Military history of the Five Dynasties and Ten Kingdoms

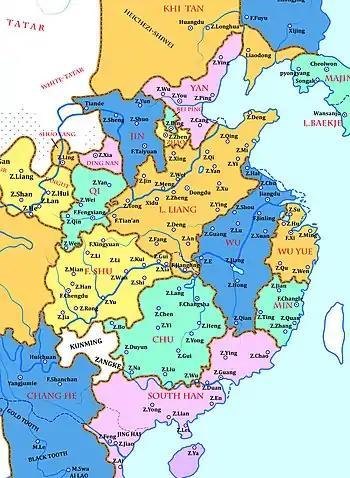
China in 908 AD

The military history of the Five Dynasties and Ten Kingdoms covers the period of Chinese history from the collapse of the Tang dynasty in 907 to the demise of Northern Han in 979. This period of Chinese history is noteworthy for the introduction of gunpowder weapons and as a transitional phase from the aristocratic imperial system to the Confucian bureaucracy which characterized the Song, Ming, and Qing dynasties.